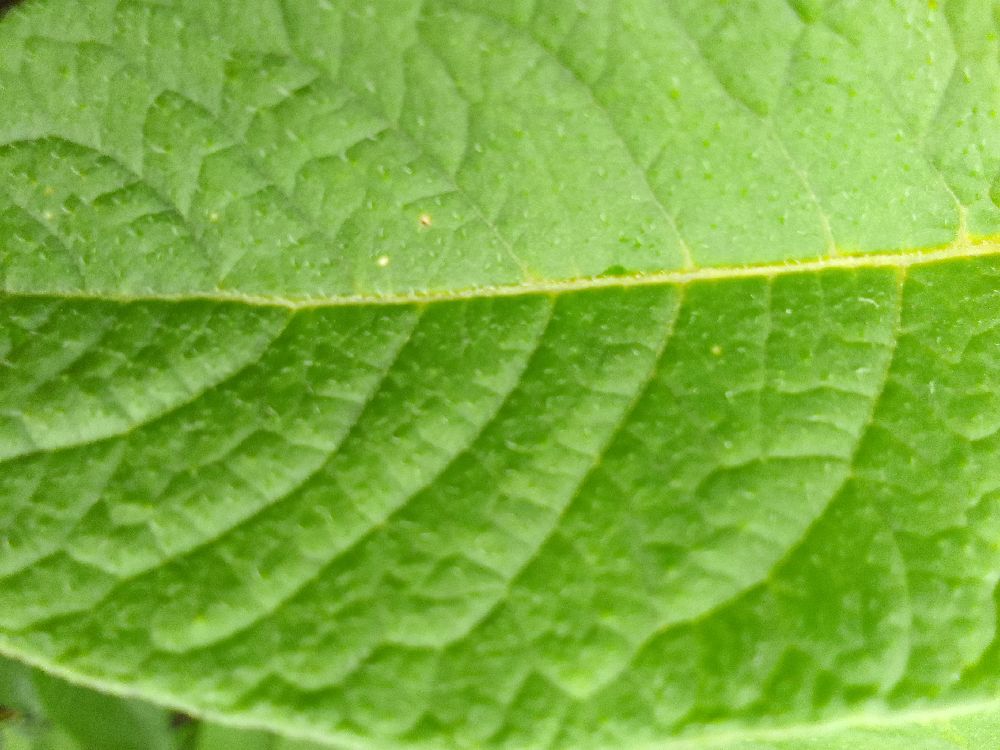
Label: Healthy